Rebellion: The Litvinenko Case

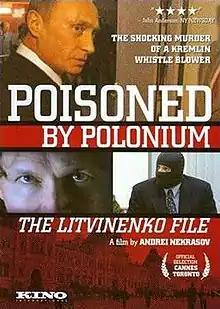
2007 release, as "Poisoned by Polonium"

Rebellion: The Litvinenko Case, distributed as "Poisoned by Polonium", is a 2007 Russian documentary film covering the death of ex-Russian spy and dissident, Alexander Litvinenko, who was assassinated in London, United Kingdom in 2006. It was directed by Russian filmmaker Andrei Nekrasov and written by Nekrasov and producer Olga Konskaya.